Bay Pines Veterans Administration Home and Hospital Historic District

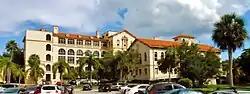

The Bay Pines Veterans Administration Home and Hospital Historic District is a U.S. historic district located at 10000 Bay Pines Blvd. in Bay Pines, Florida. The district contains prehistoric aboriginal sites and fourteen Mediterranean Revival style hospital buildings constructed from the 1930s. The district is home to the Bay Pines Veterans Affairs Medical Center, a general medical and surgical hospital with 396 beds. It is accredited by the Commission on Accreditation of Rehabilitation Facilities (CARF).